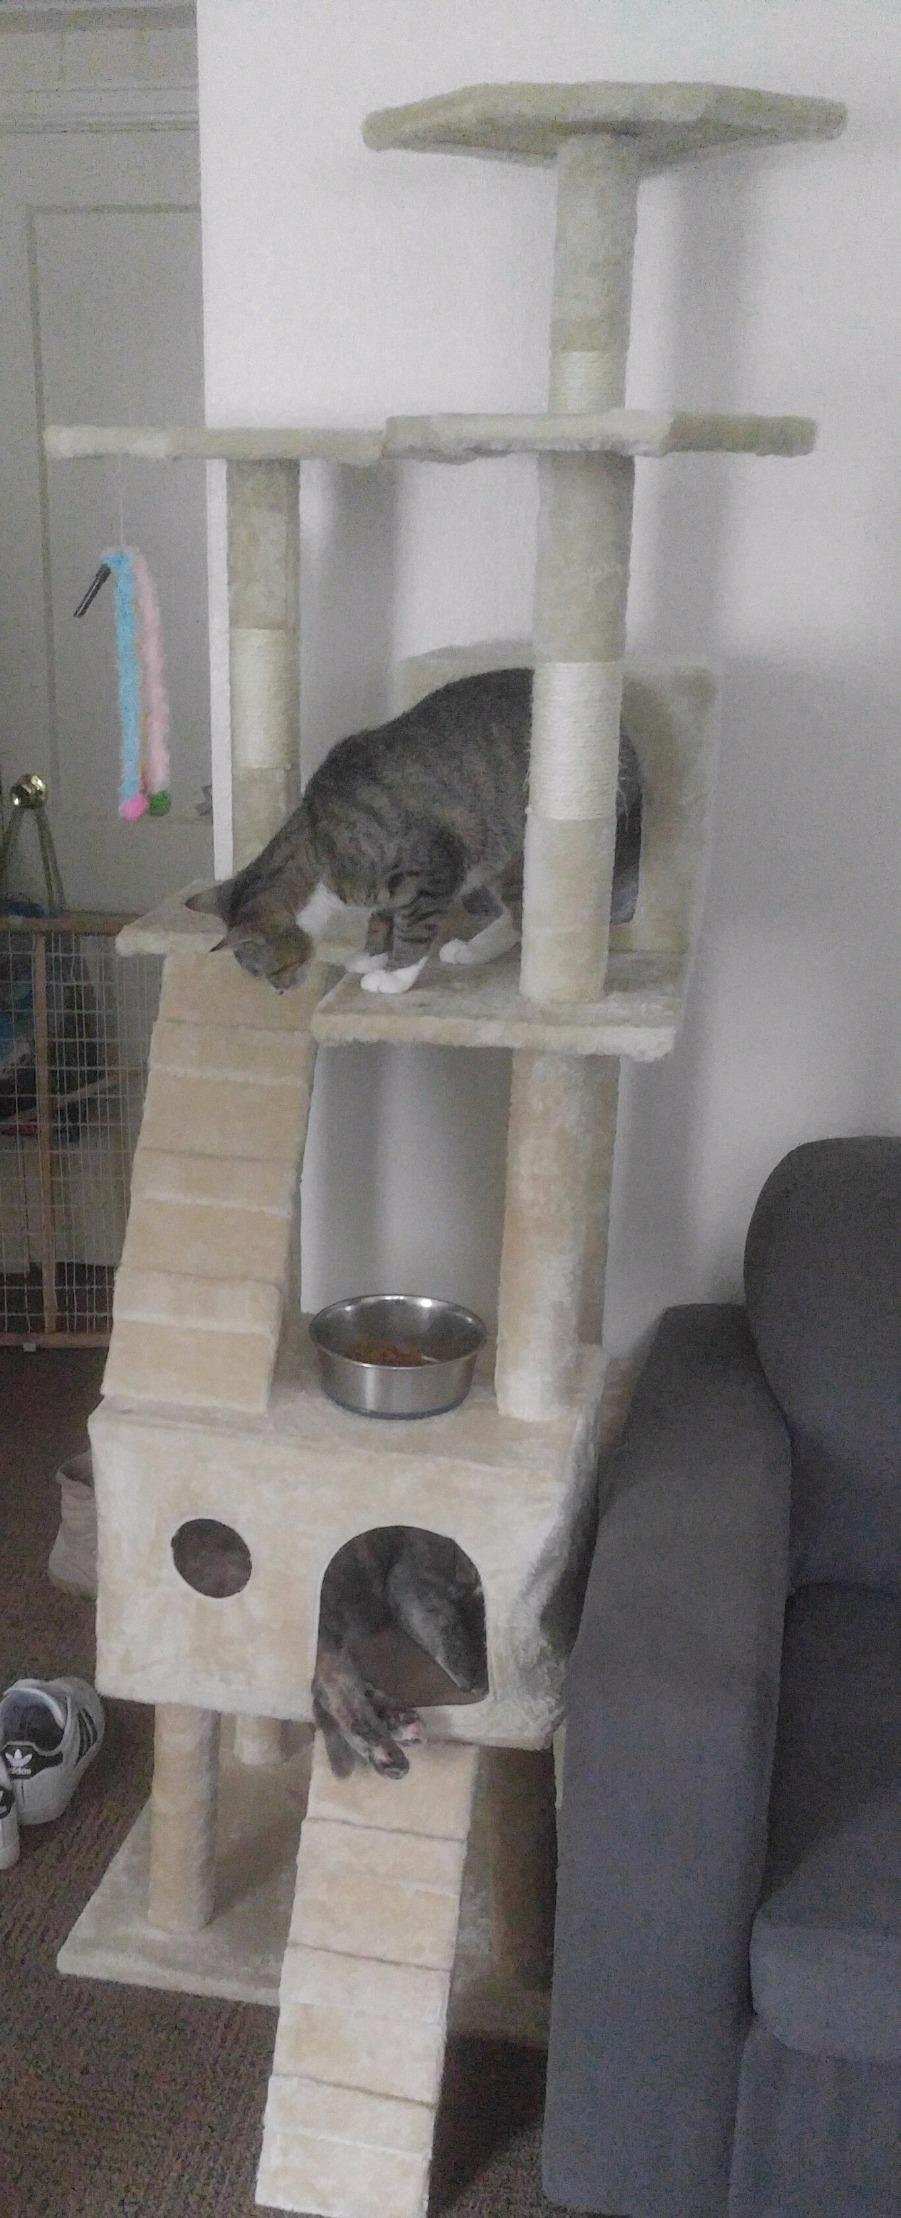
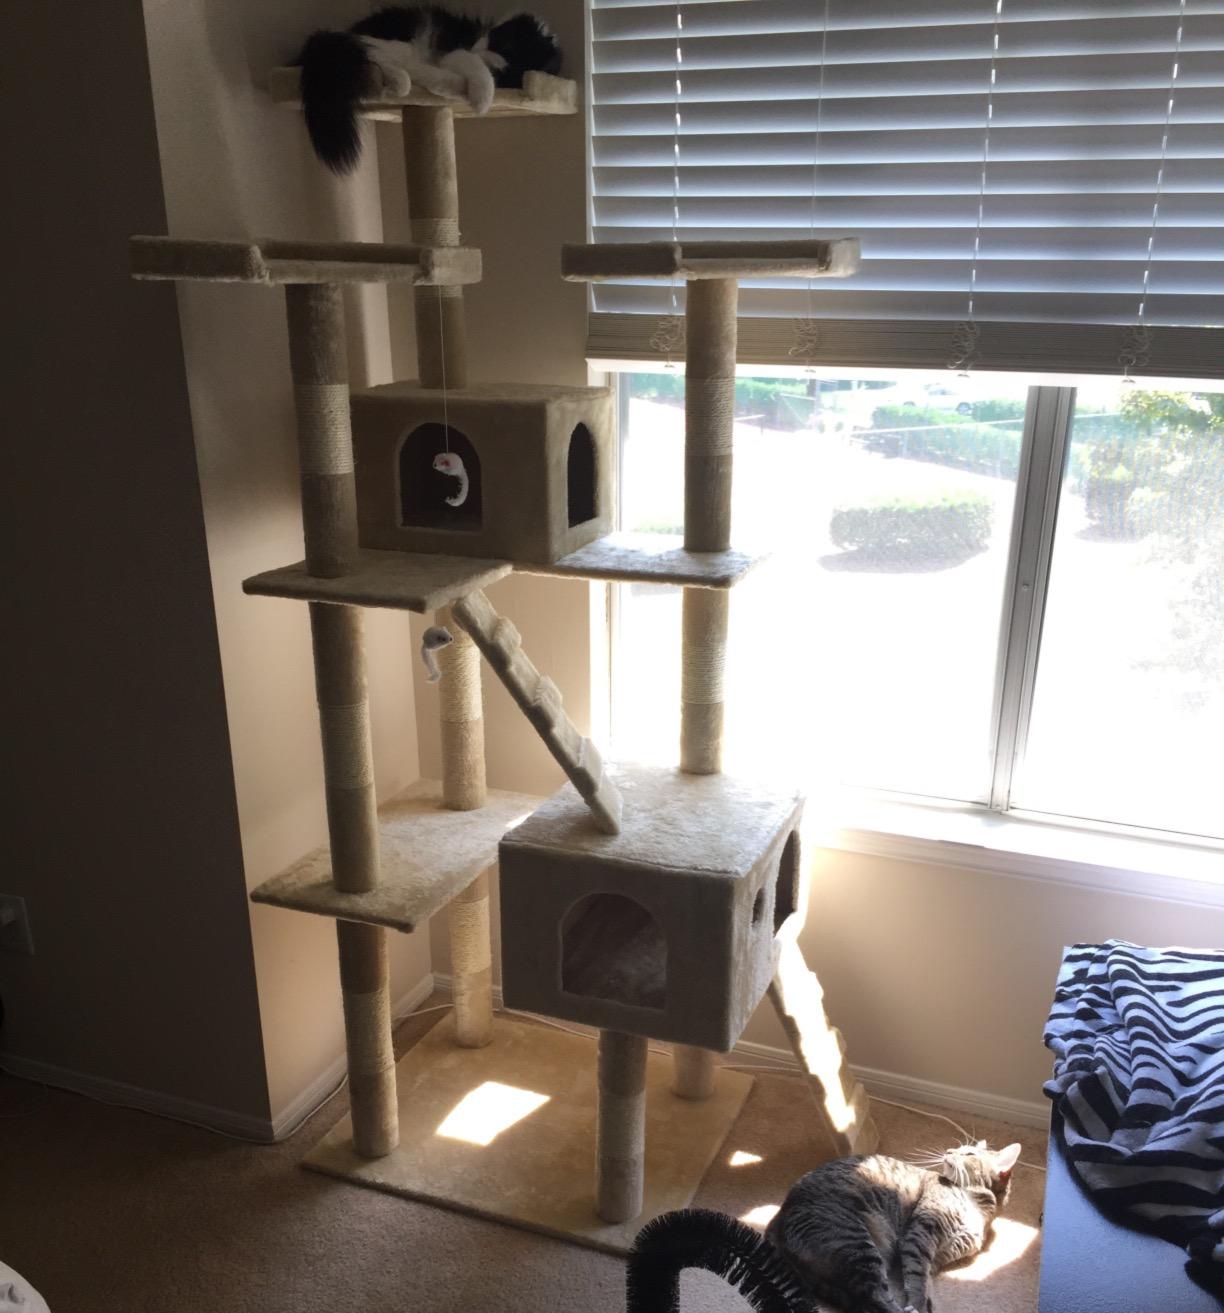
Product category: items_cat tree
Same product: yes